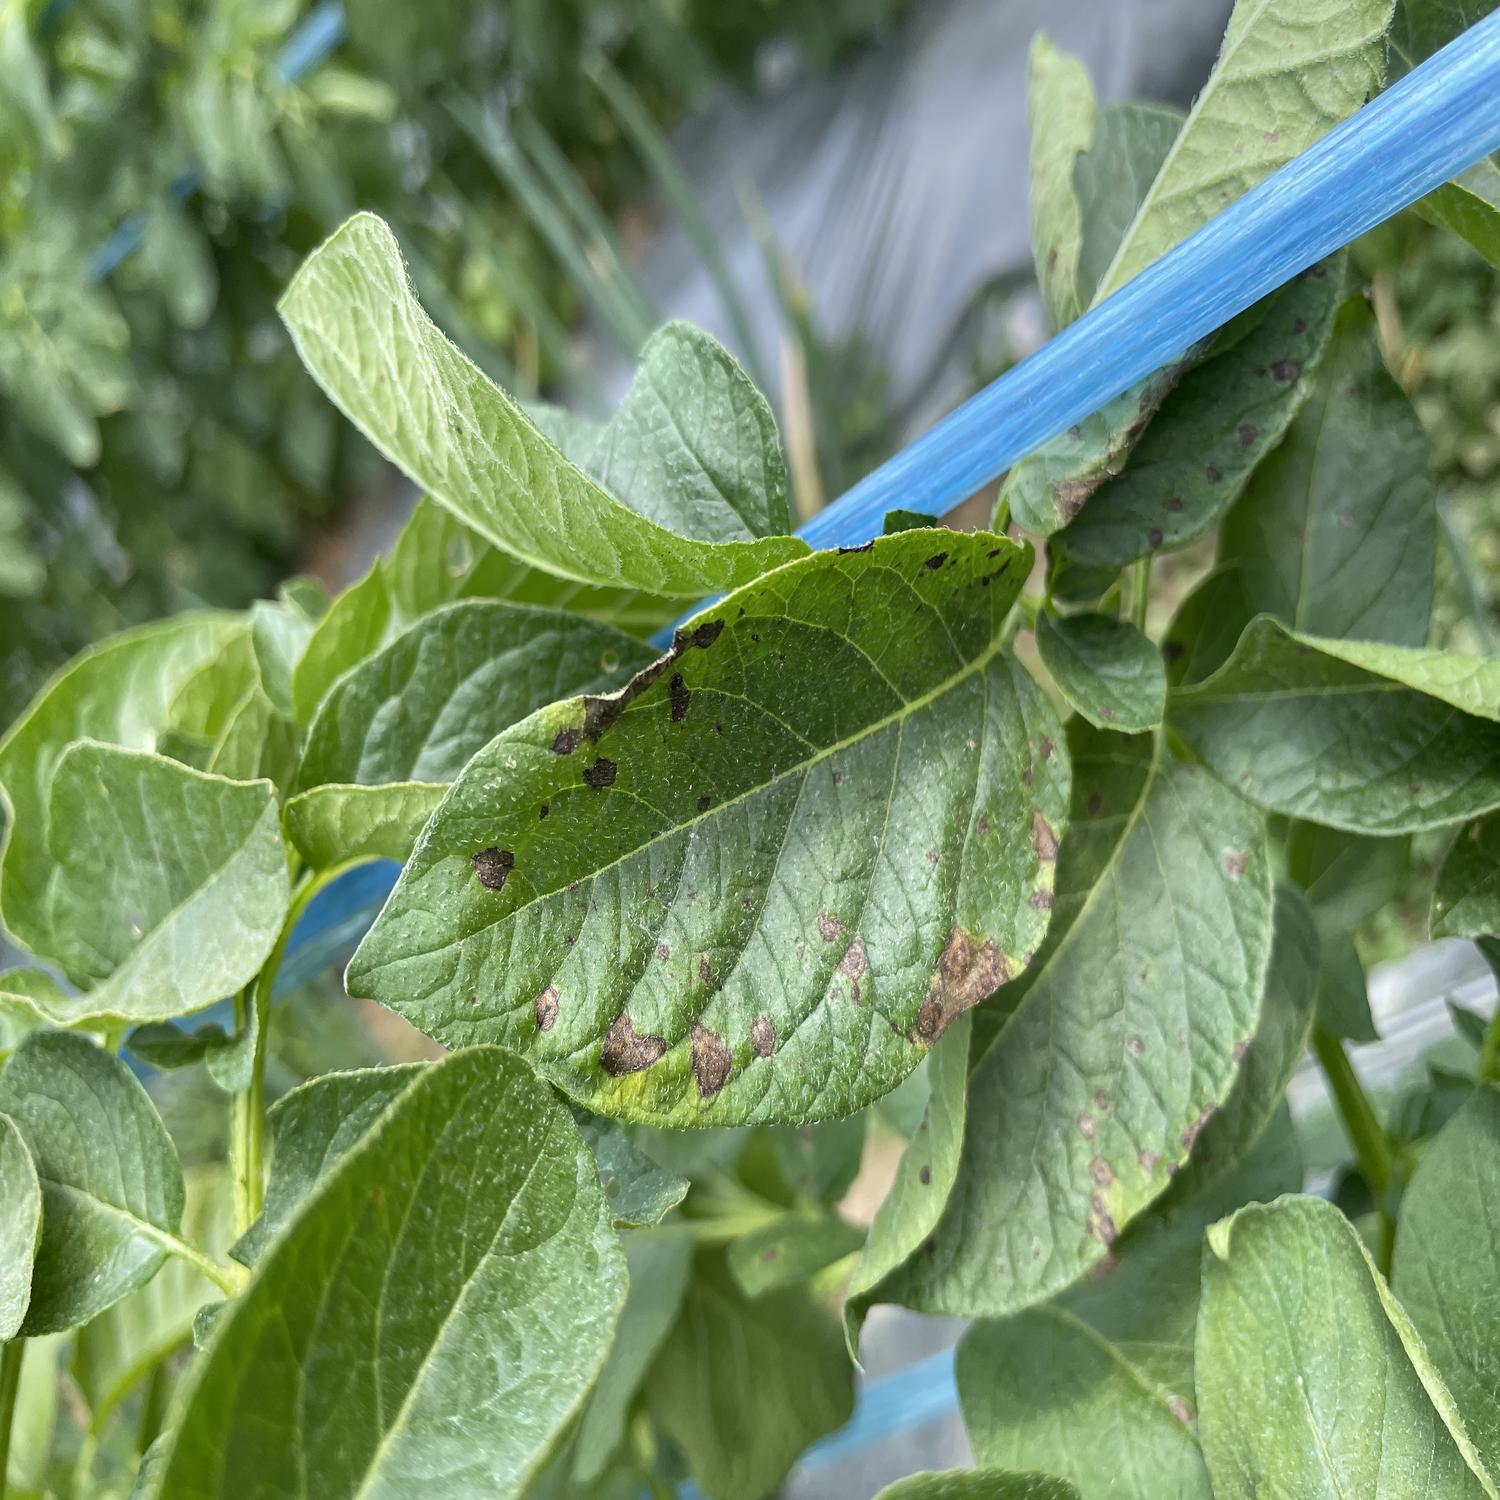
Label: Fungi